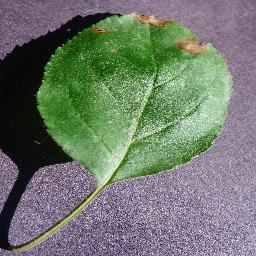
Label: Apple___Black_rot